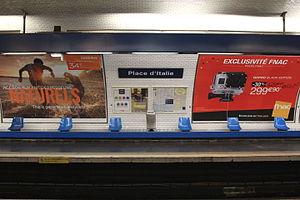
Vue latérale du quai direction Nation de la station du métro parisien Place d'Italie (ligne 6). On y voit des sièges ""Motte"" de Joseph-André Motte (Français, 1925-2013), créés par la RATP en 1973."
Place d'Italie est une station des lignes 5, 6 et 7 du métro de Paris, située au cœur du 13ᵉ arrondissement de Paris.